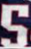
Number: 5